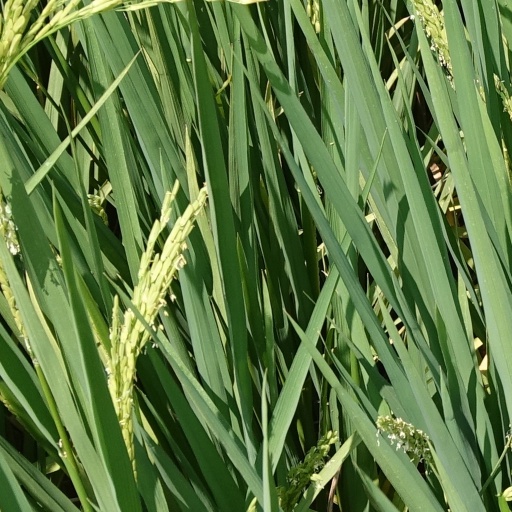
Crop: rice